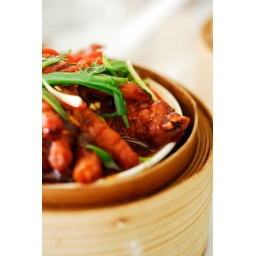
Steamed chicken claw in black pepper